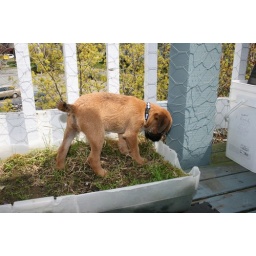
Geordie in grass box